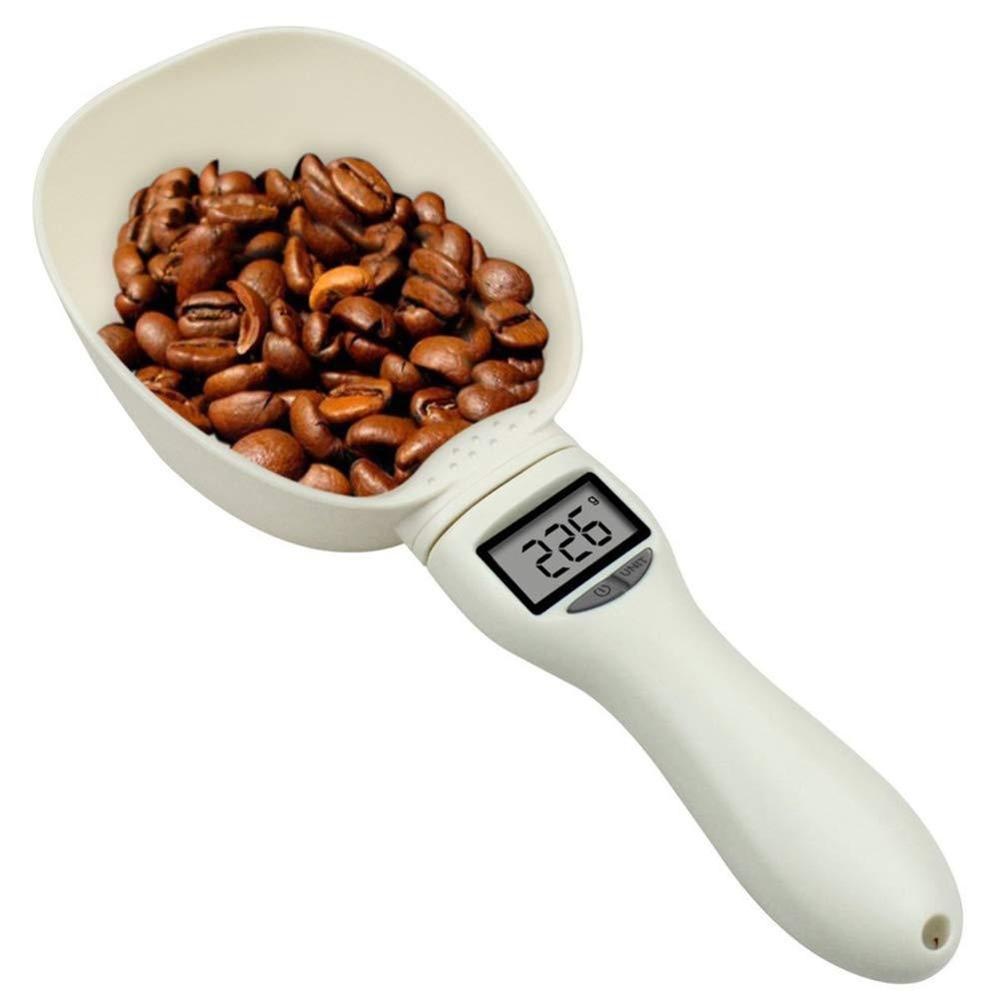
Medidor De Ração Com Display Led
Agora a dieta equilibrada do seu pet vai ficar mais fácil! CARACTERÍSTICAS 1. quantificar a comida e fazer a dieta do seu animal de estimação mais equilibrada. 2. medição de alimentos: é uma ótima ferramenta de medição para a alimentação! 4. mudar a unidade de medição simplesmente pressionando o botão DA UNIDADE. 5. colher destacável: colher destacável para fácil limpeza e manutenção, tornando seguro e saudável. 6. com display LED , que é claro e fácil de ler o número exato. Descrição; Material: ABS Cor: branco Opinião de Clientes: Recebi no prazo correto e adorei, todo dono de pet precisa de um desses. Fabrícia Souza, São Paulo-SP Material de qualidade, funciona perfeitamente, recomendo a compra. Antônio Pinto, Goiânia-GO Facilita muito na alimentação do meu bichinho, amei. Sara Ferraz, Teresina-PI
Brand: DiretaShop
Category: Animals & Pet Supplies > Pet Supplies > Pet Food Scoops